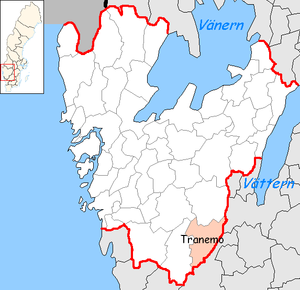
La commune de Tranemo est une commune suédoise du comté de Västra Götaland, peuplée de 11 582 habitants. Son chef-lieu se situe à Tranemo.